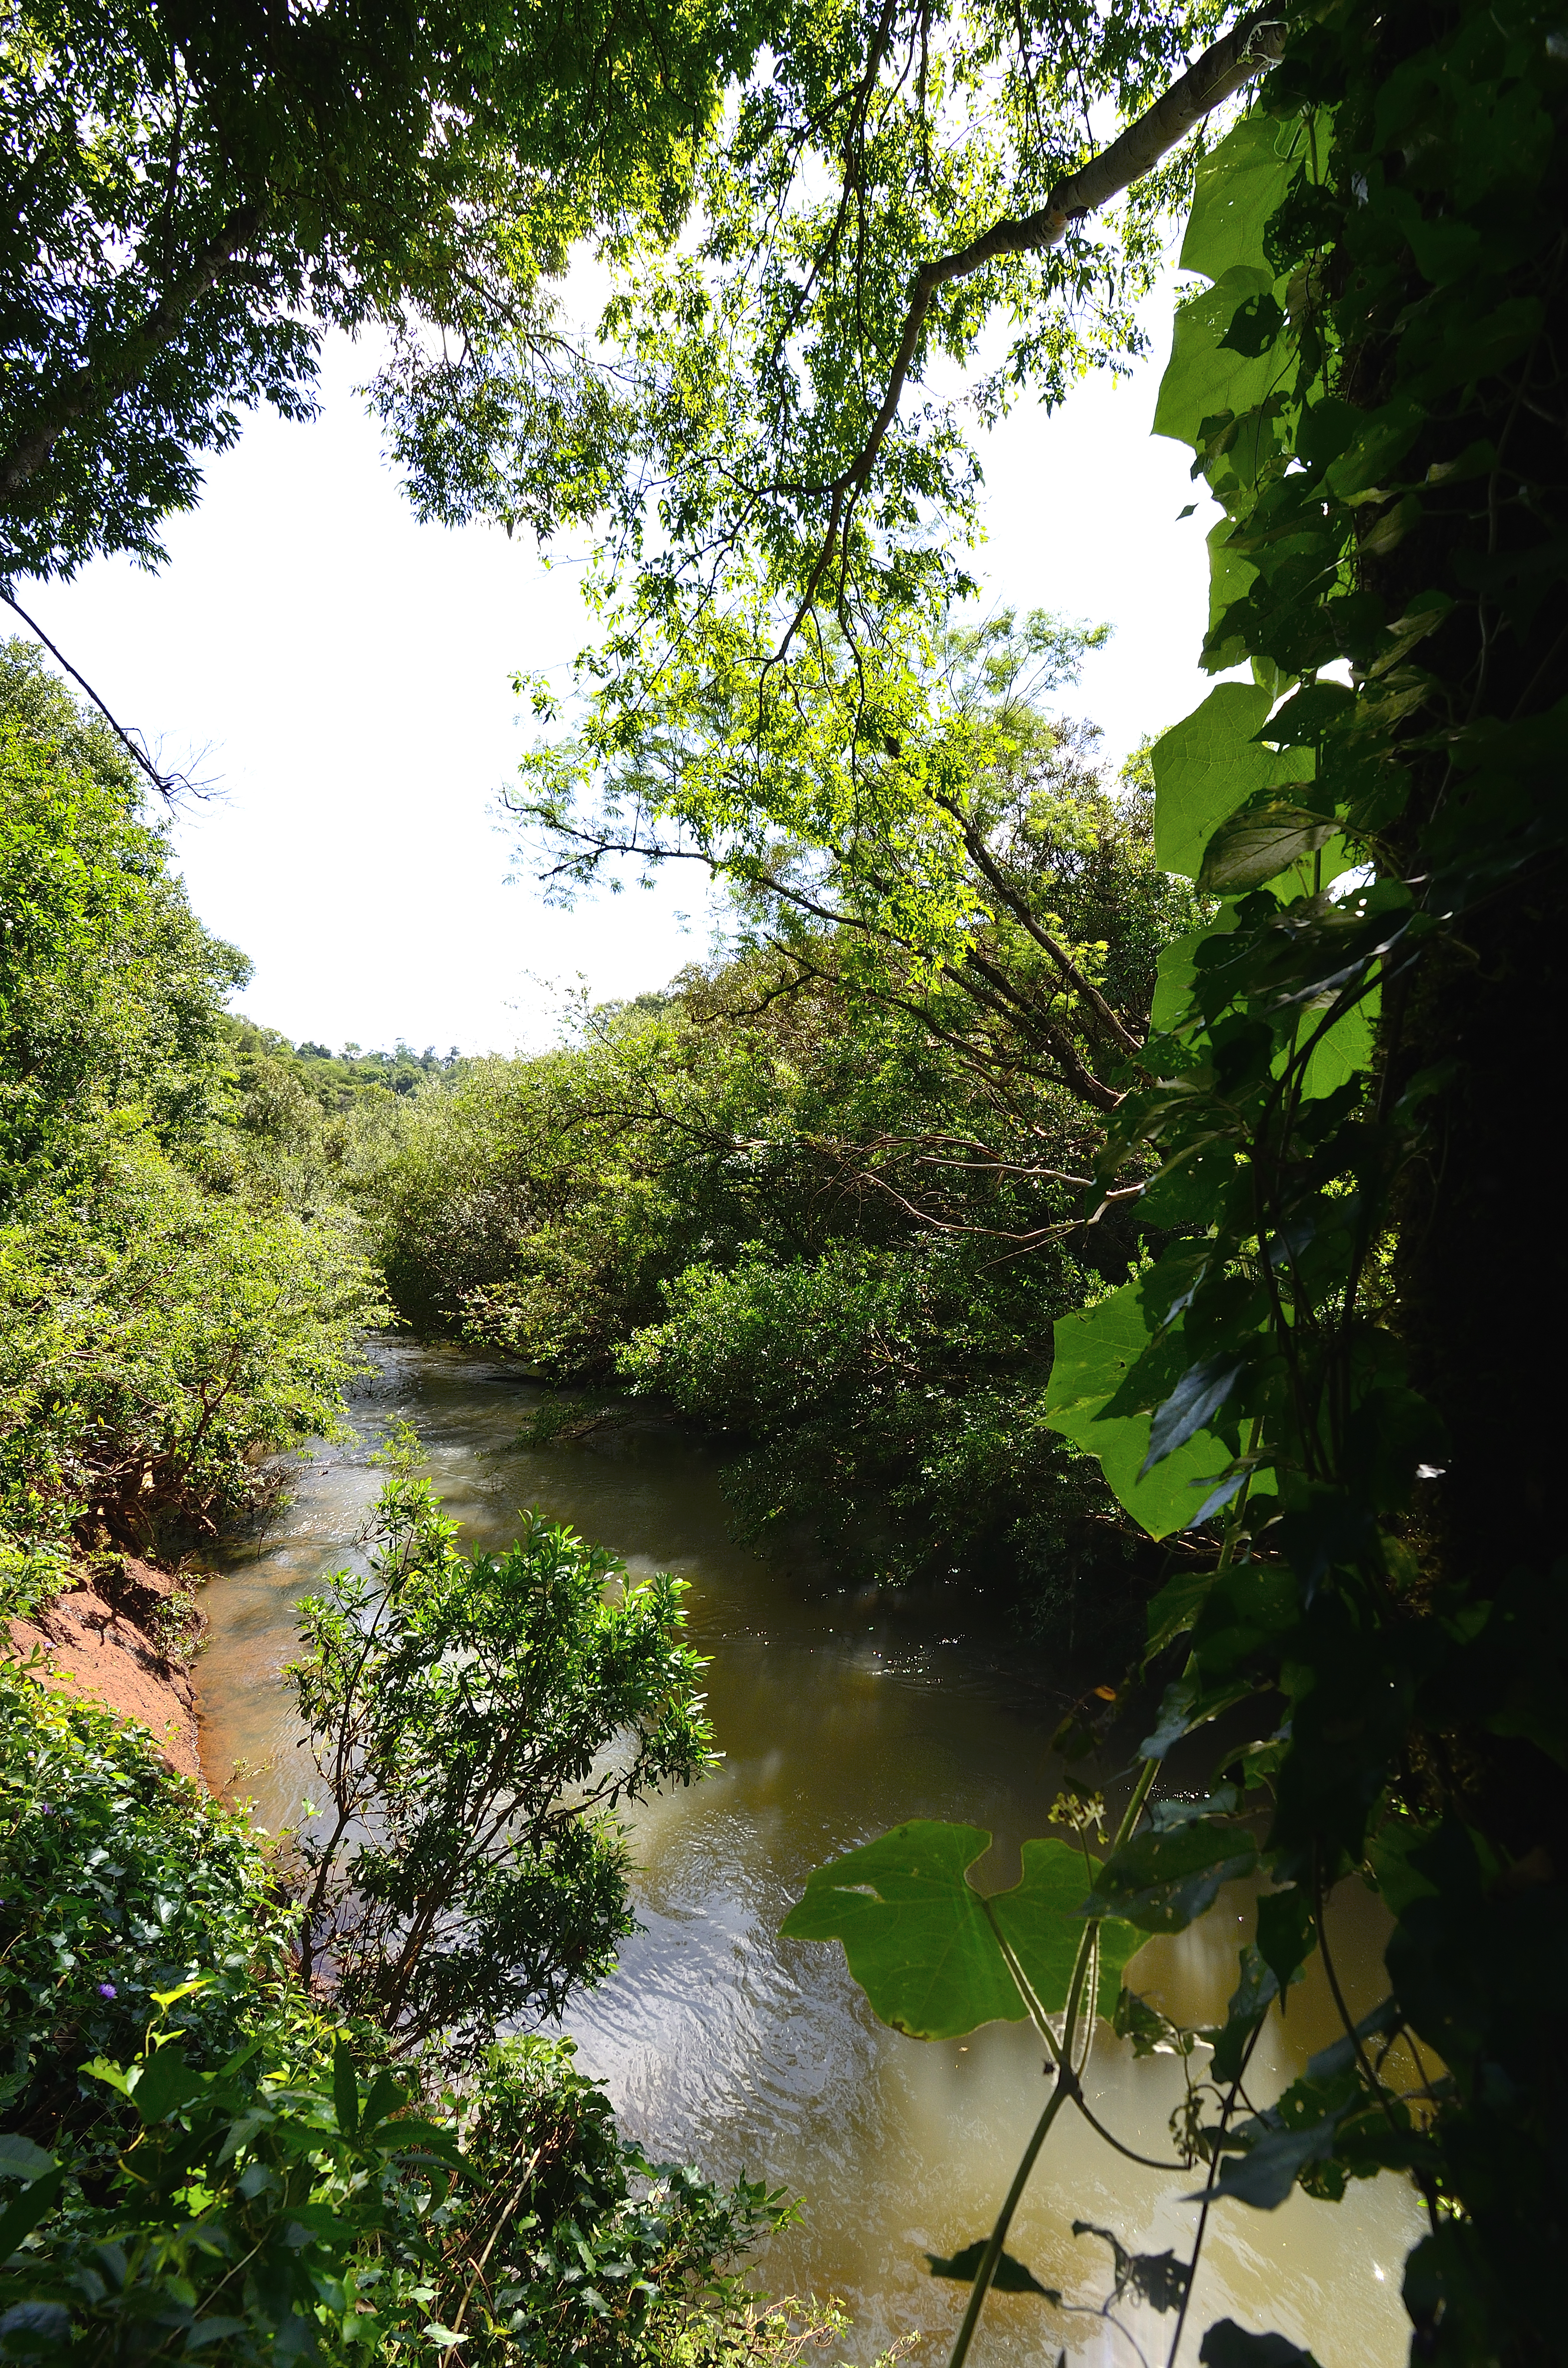
tree, water, nature, forest, branch, sunlight, leaf, flower, river, pond, stream, green, reflection, jungle, autumn, botany, garden, body of water, vegetation, rainforest, woodland, habitat, water feature, natural environment, woody plant